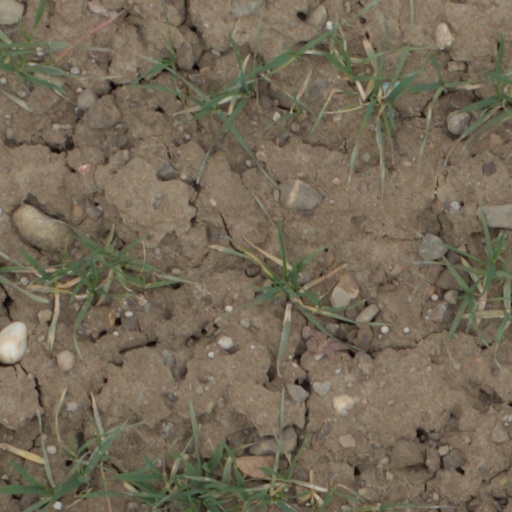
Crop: wheat